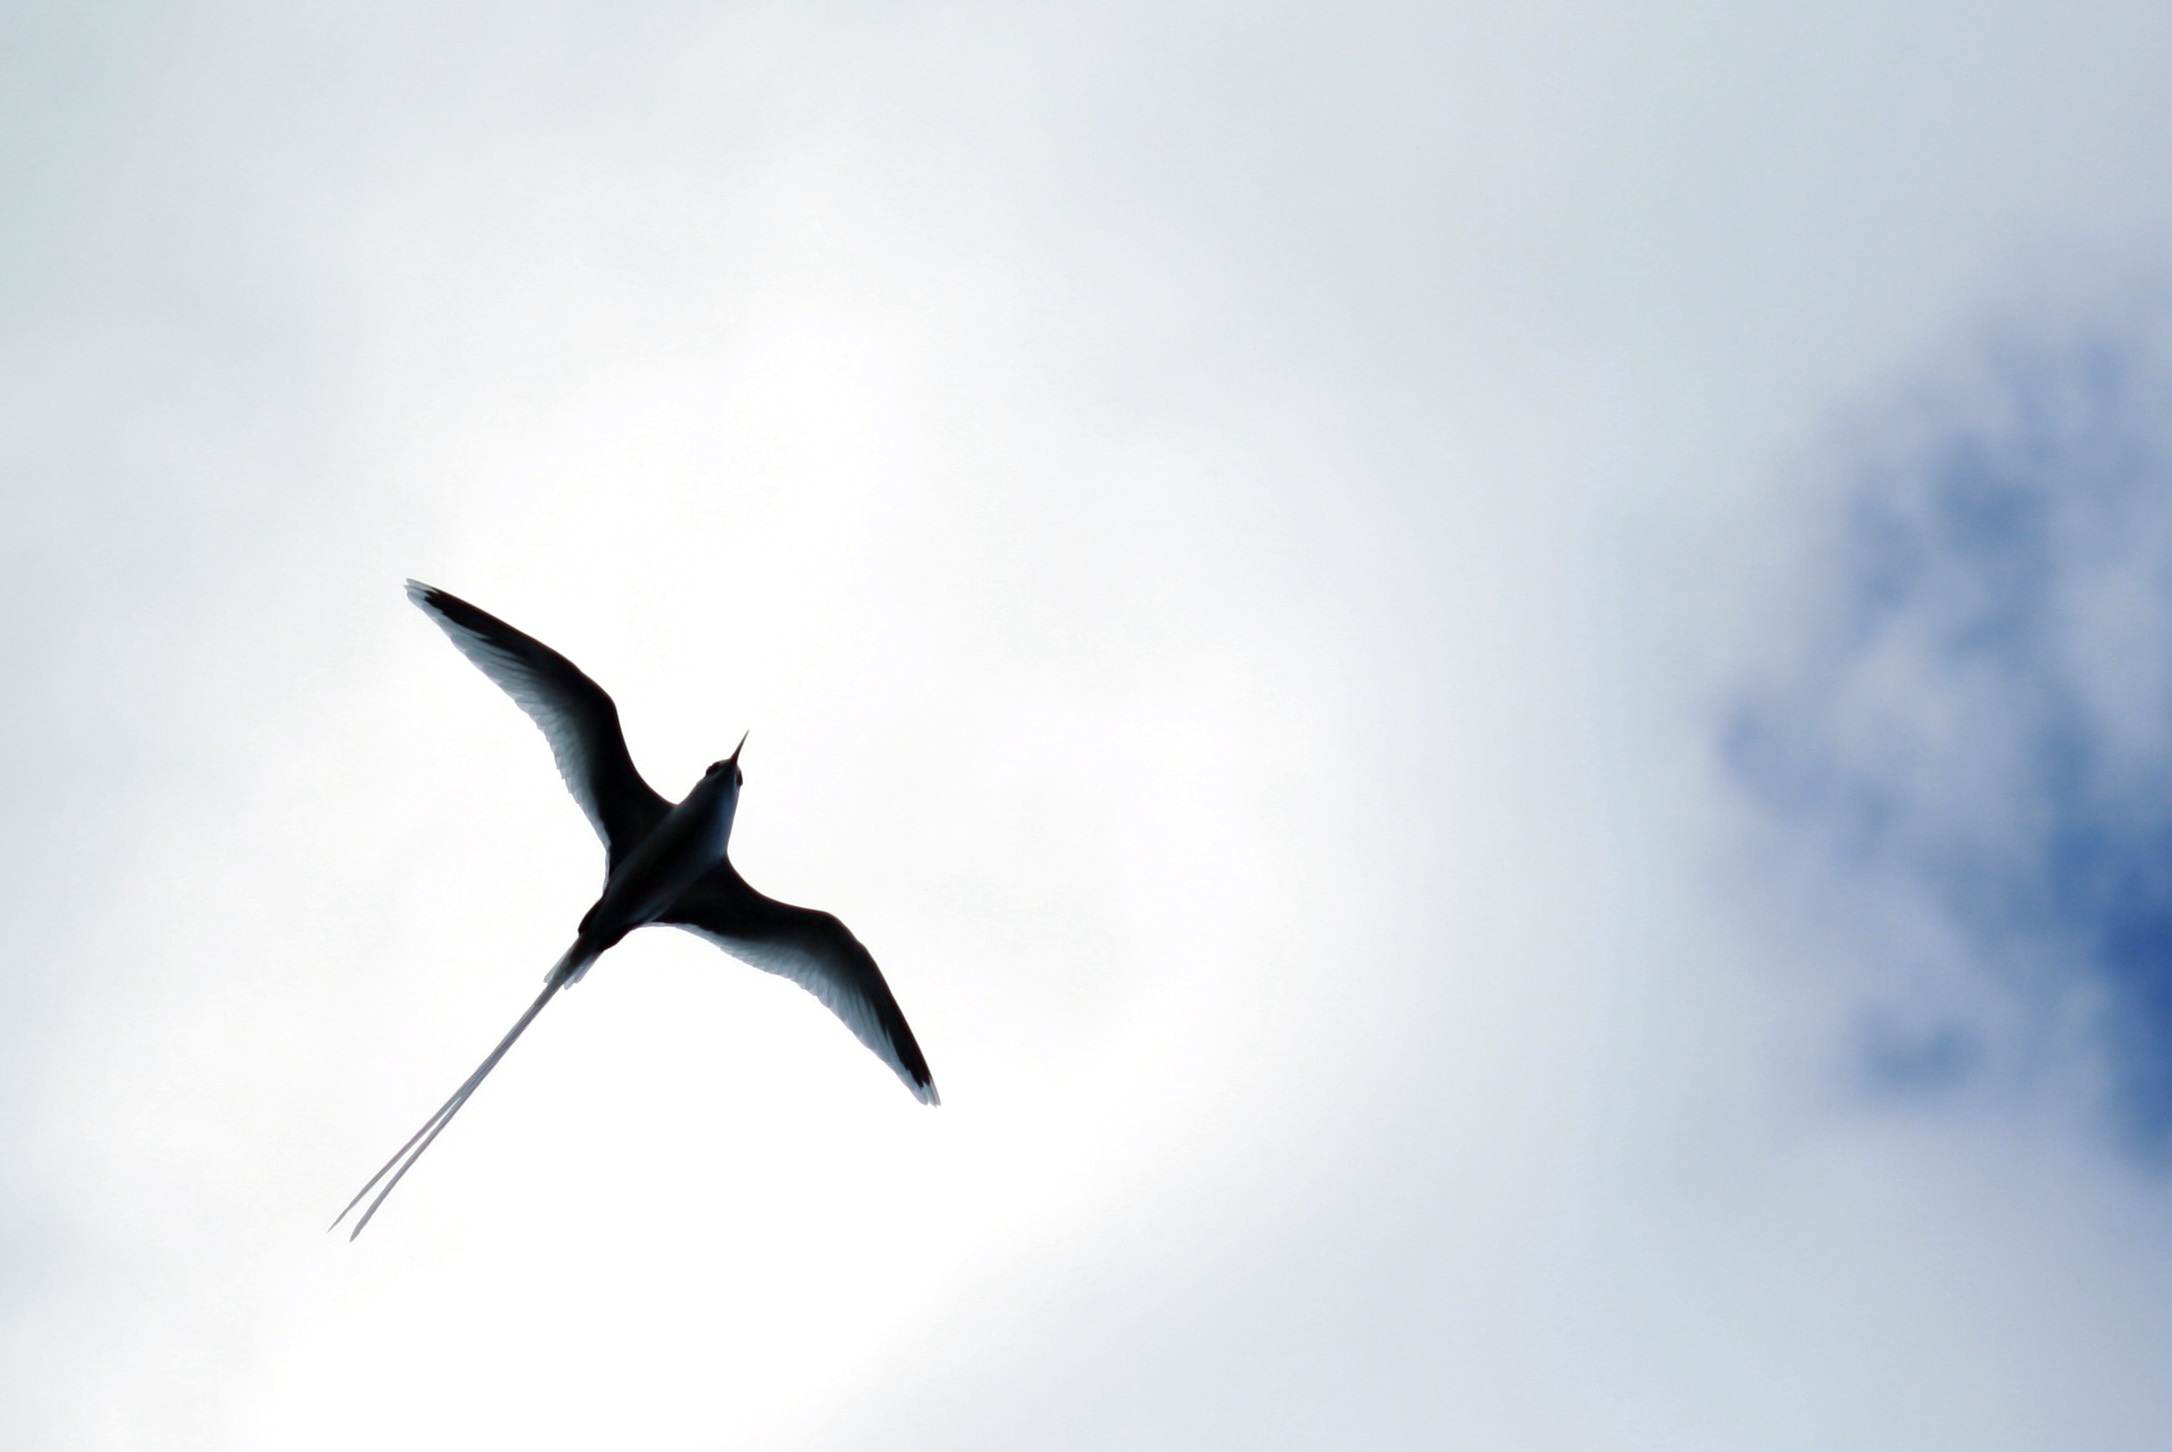
silhouette, bird, wing, cloud, sky, wind, seabird, seagull, flight, blue, backlit, span, stern, atmosphere of earth, freebird